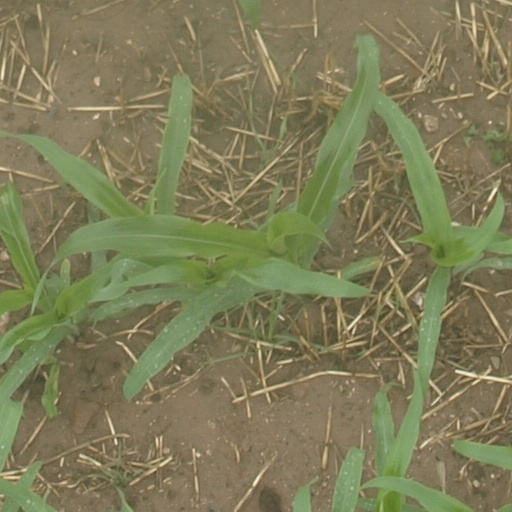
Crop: maize; corn